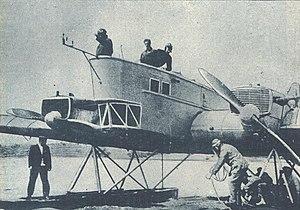
Le Tupolev TB-1 ou Tupolev ANT-4 est un bombardier bimoteur soviétique produit de 1929 à 1932.